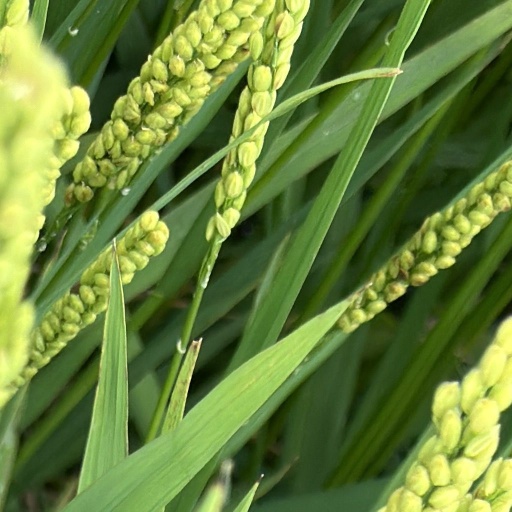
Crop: rice